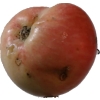
Label: Apple 10